Khigga

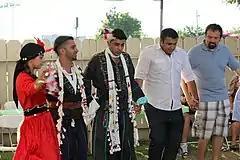
Assyrians dancing khigga at a party event.

Khigga is a style of Assyrian folk dance in which multiple dancers hold each other's hands and form a semi-circle or a curved line. There are multiple foot patterns that dancers perform. Its thought to have been danced for thousands of years. It is one of the most common and simplest Assyrian folk dances, generally performed at weddings, baptisms, confirmations and other joyous occasions. Set in common time, khigga is accompanied by a moderate dance beat and is usually performed to Assyrian folk and pop music.